China–India relations

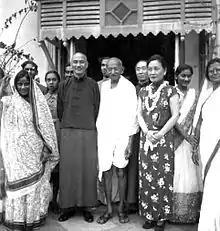
The Chiangs with Mahatma Gandhi in Calcutta in 1942

While never having actually visited India in his lifetime, Sun Yat-sen, founder of the Republic of China, occasionally spoke and wrote of India as a fellow Asian nation that was likewise subject to harsh Western exploitation, and frequently called for a Pan-Asian united front against all unjust imperialism. Similarly, believing that then-Republican China and British India were "sister nations from the dawn of history" who needed to transform their "ancient friendship into a new camaraderie of two freedom-loving nations", Jawaharlal Nehru visited China in 1939 as an honored guest of the government. Highly praising both Chiang Kai-shek and his wife Song Meiling, Nehru referred to Chiang as "not only a great Chinese, but a great Asiatic and world figure...one of the top most leaders of the world...a successful general and captain in war", and Song as "full of vitality and charm...a star hope for the Chinese people...a symbol of China's invincibility". Chiang recorded a favorable impression of Nehru in his diary, and the Chiangs also regularly wrote Nehru during his time in prison and even after their 1942 visit to India.